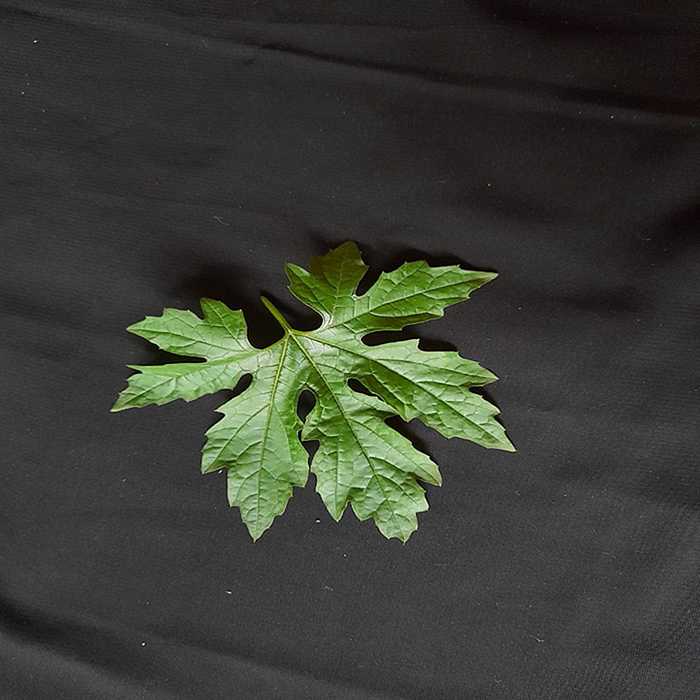
Plant: Bitter Gourd
Label: Fresh leaf